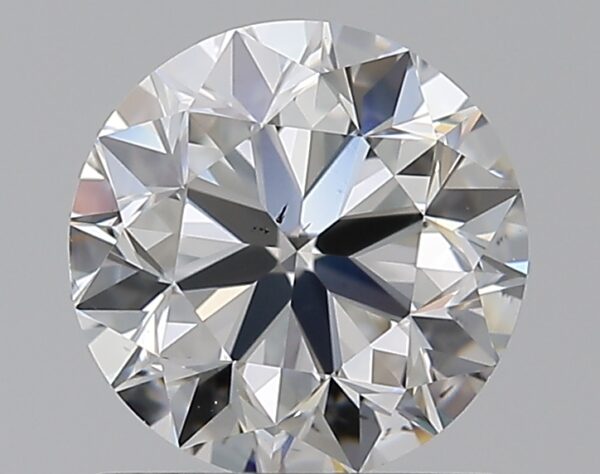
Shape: round
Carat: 1
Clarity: VS2
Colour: H
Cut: VG
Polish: EX
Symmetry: EX
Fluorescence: N
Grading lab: GIA
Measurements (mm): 6.2 x 6.23 x 4